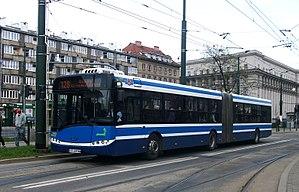
Solaris Urbino 18 (#BR727, KR 689AM), Cracovie, Pologne.